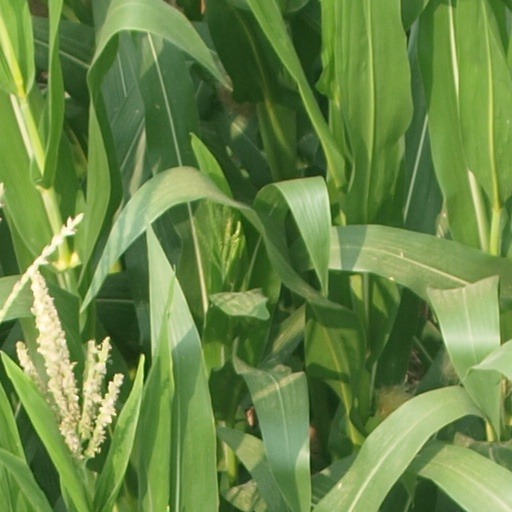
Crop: maize; corn